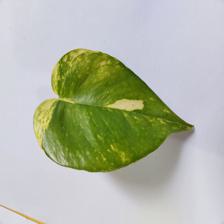
Label: Healthy